Gilbert Lely

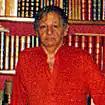
Gilbert Lely

Gilbert Lely (19 March 1904 - 4 June 1985) was a French poet and writer. He is best known for his biography of the Marquis de Sade.